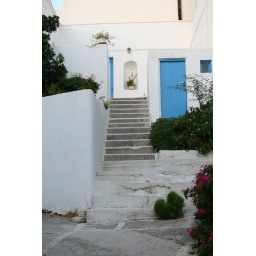
A typical door in the walking streets of Naousa.